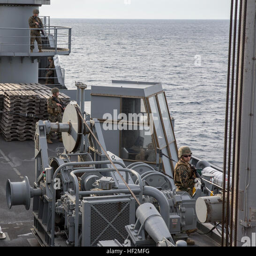
a marine , guards his post during a full - ship security